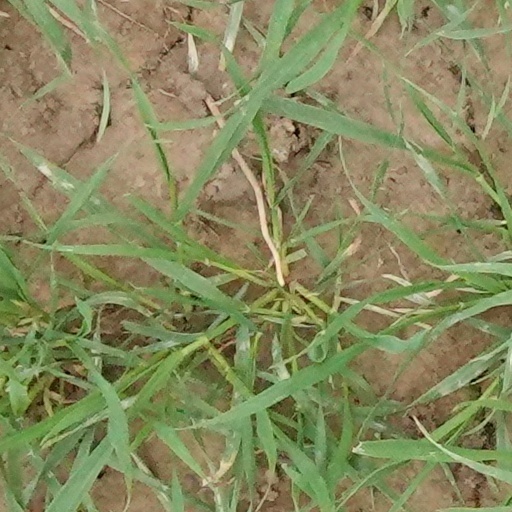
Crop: wheat